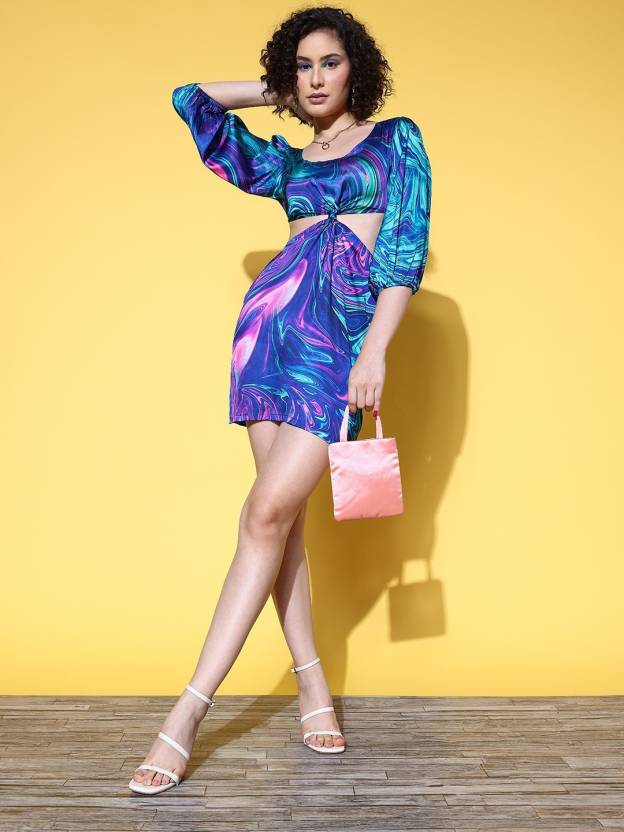
Product: Women Bodycon Dark Blue Dress
Price: ₹899
Colors: Dark Blue
Pattern: Printed
Description: Navy & Green Satin Side Cut Out Mini Dress, in Satin fabric, Polyknit , Above Knee, Slim Fit, Zipper Closure, Straight Hemline and features Twisted Detail At Front